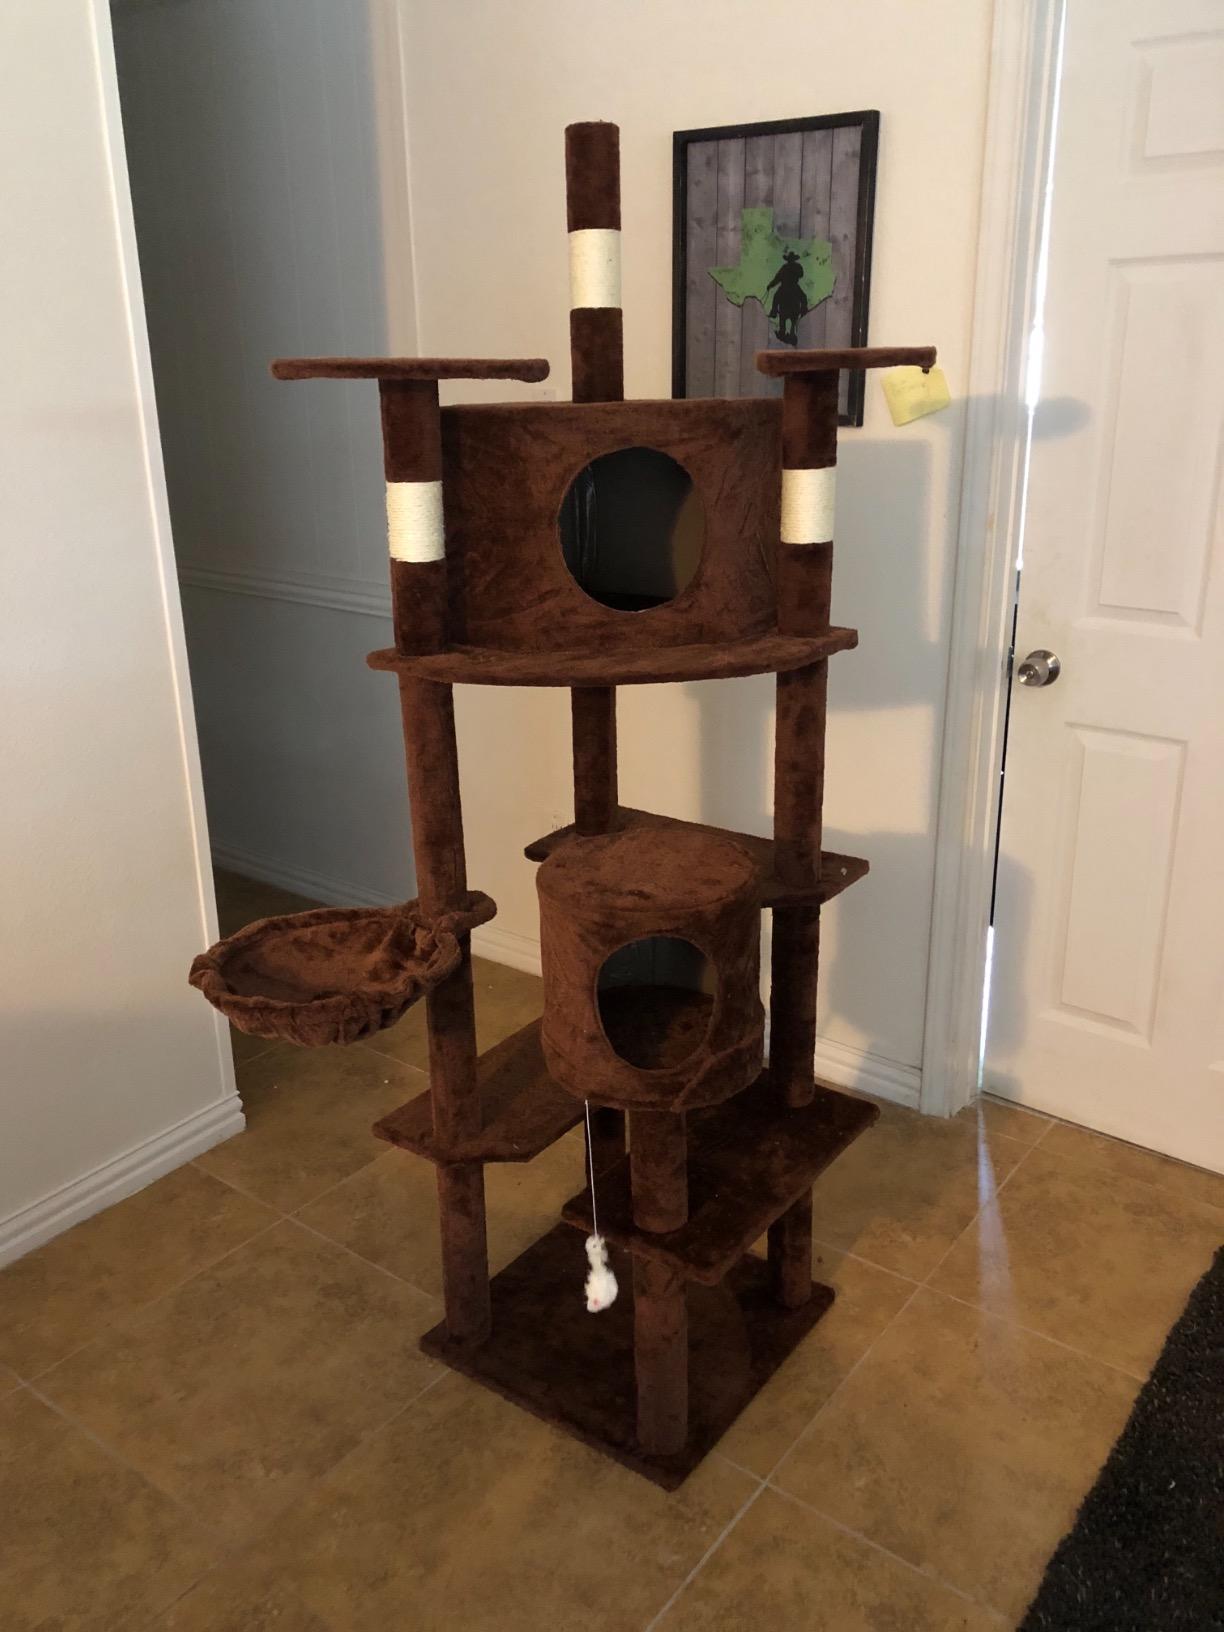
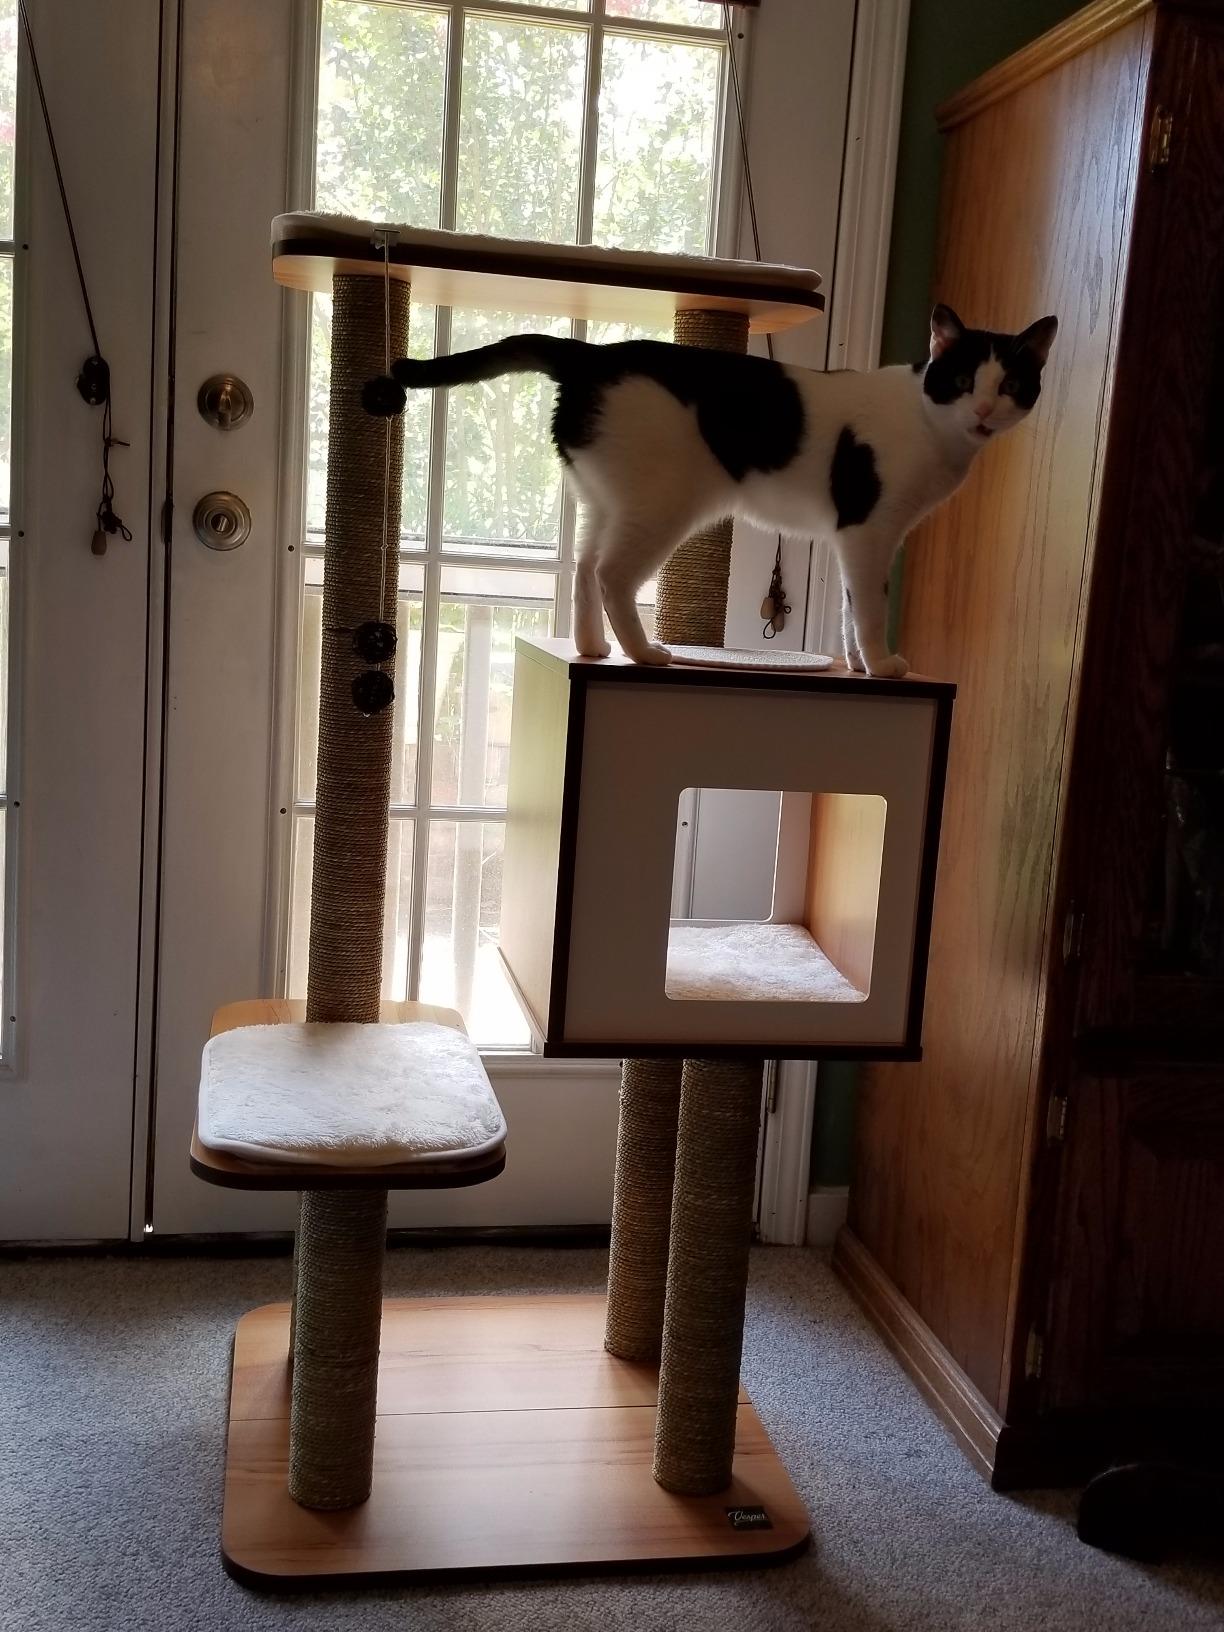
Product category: items_cat tree
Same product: no